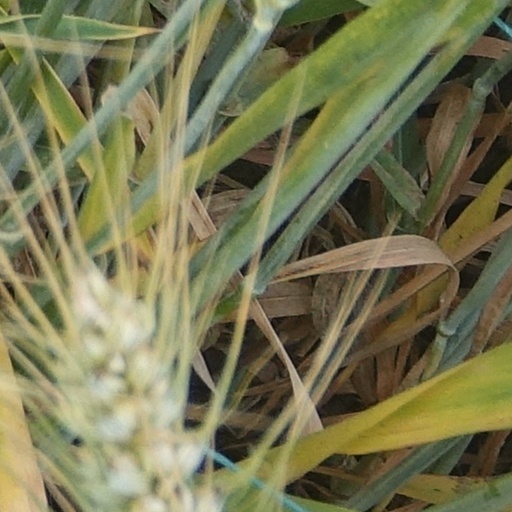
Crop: wheat